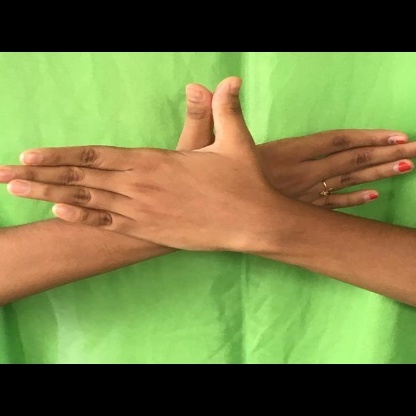
Mudra: Garuda